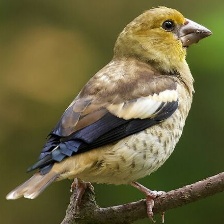
Species: HAWFINCH
Scientific name: COCCOTHRAUSTES COCCOTHRAUSTES